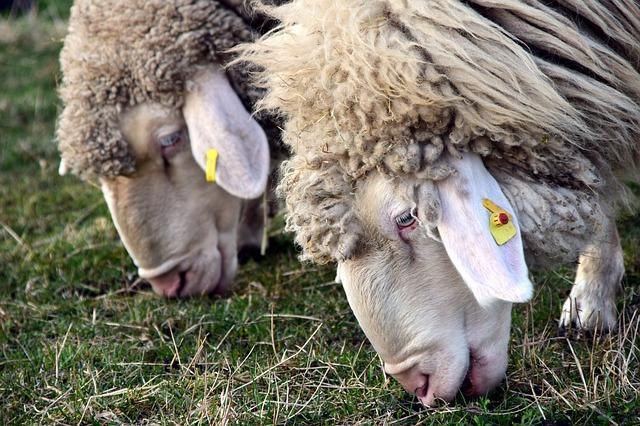
sheep